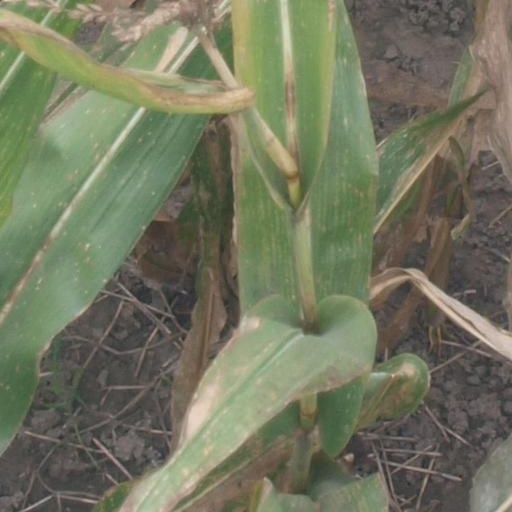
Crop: maize; corn